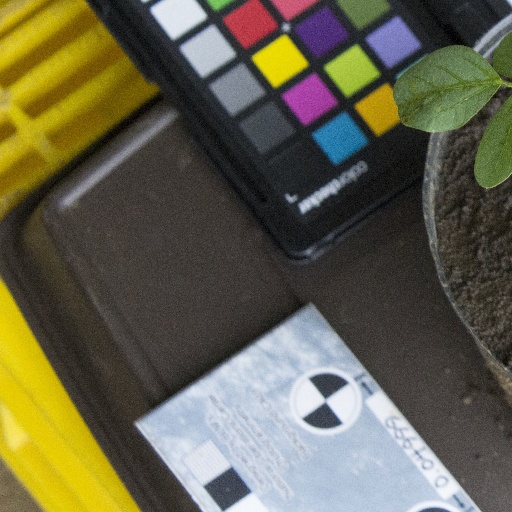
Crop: soybean